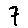
Label: 7